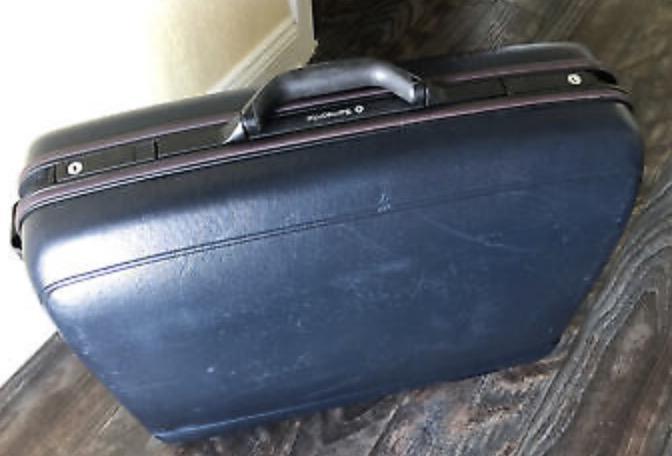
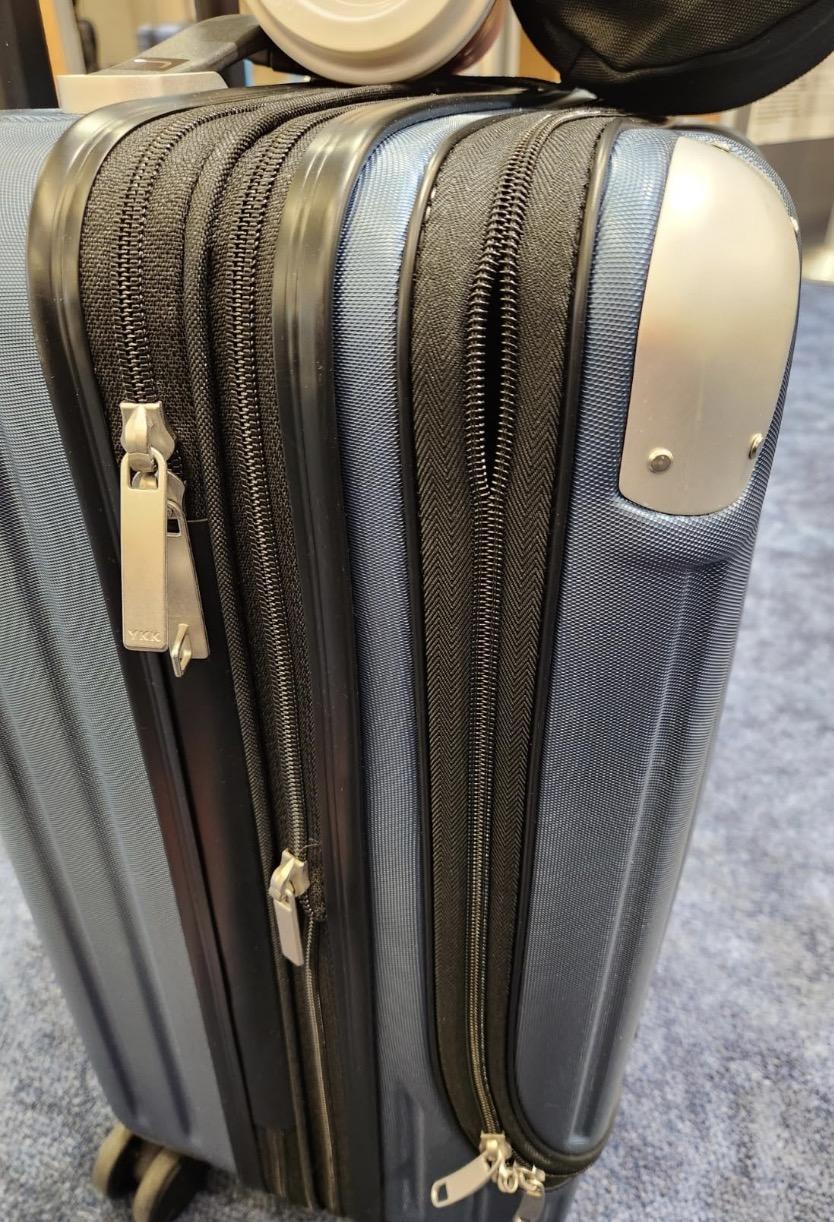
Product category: items_tea
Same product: no